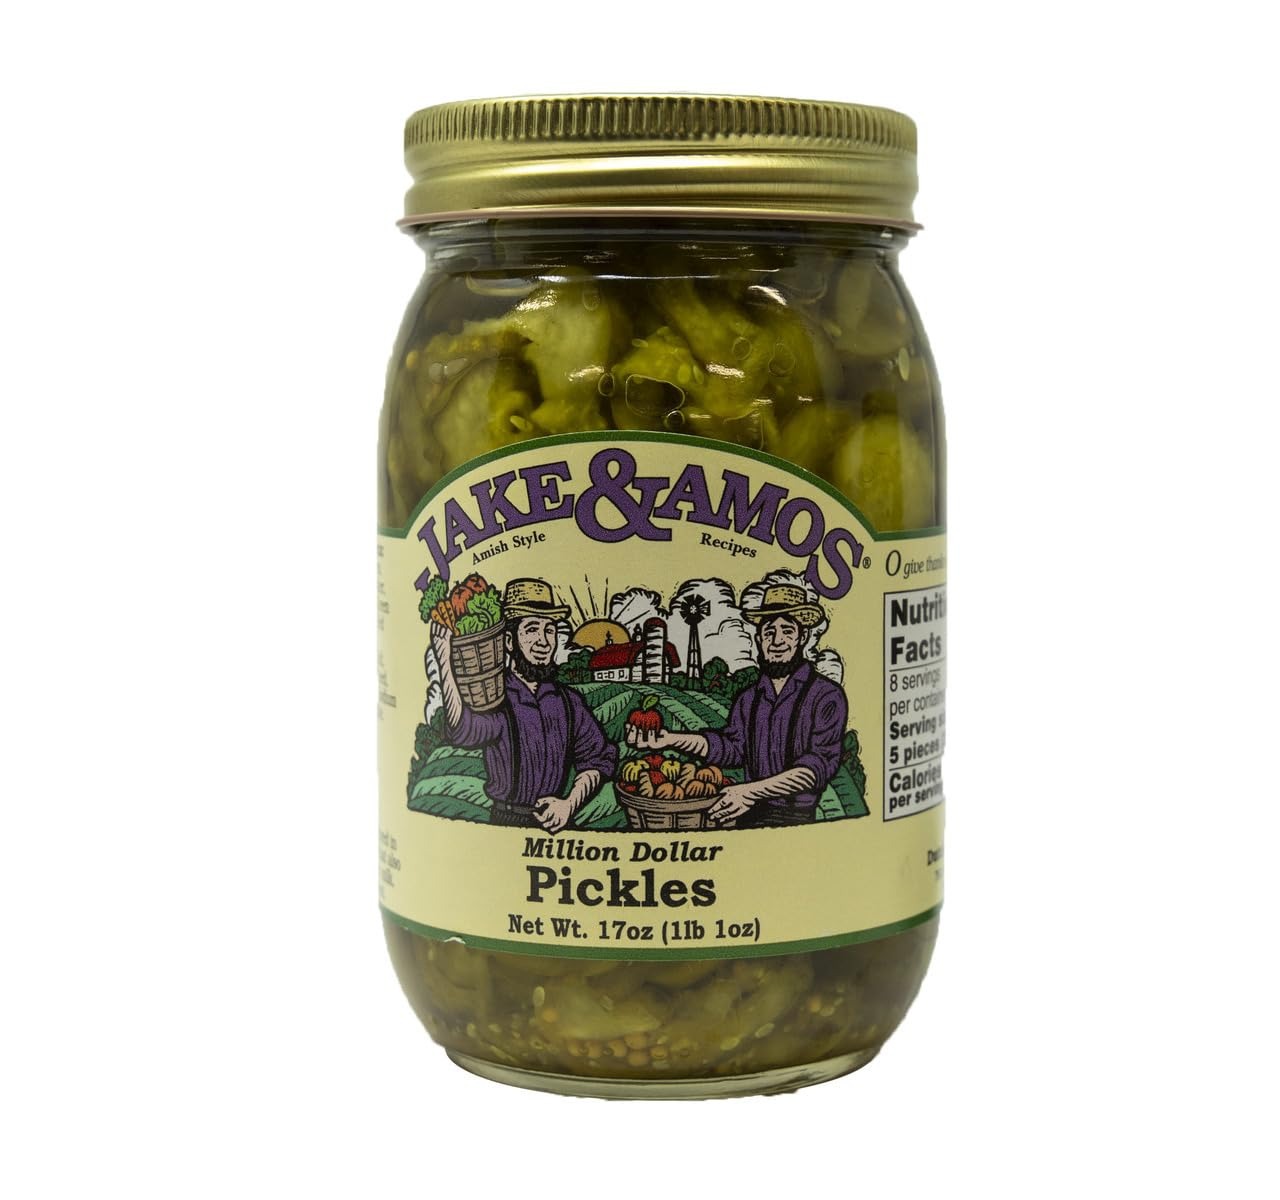
Item Name: Jake & Amos Million Dollar Pickles, 16 Oz. Jar (Pack of 2)
Bullet Point 1: Two 16oz Jars
Bullet Point 2: These pickles are thinly sliced in thick, golden brine, complimented with a bit of onion and red peppers
Product Description: Million dollar pickles received their famous name after others told us they taste like a million bucks! These pickles are thinly sliced in thick, golden brine, complimented with a bit of onion and red peppers. Million Dollar Pickles taste similar to Bread &amp; Butter pickles.
Value: 34.0
Unit: Fl Oz

Price: 33.99